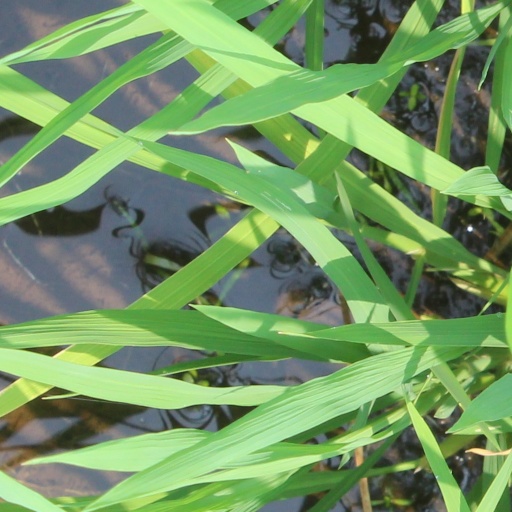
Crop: rice